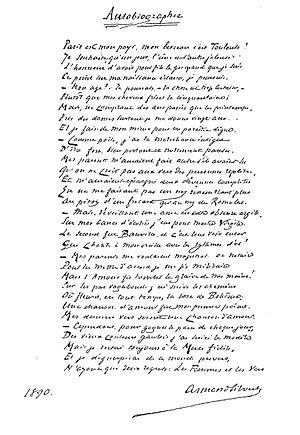
Armand Silvestre, ou Paul-Armand Silvestre, est un écrivain français, romancier, poète, conteur, librettiste et critique d'art, né le 18 avril 1837 à Paris, mort le 19 février 1901 à Toulouse.